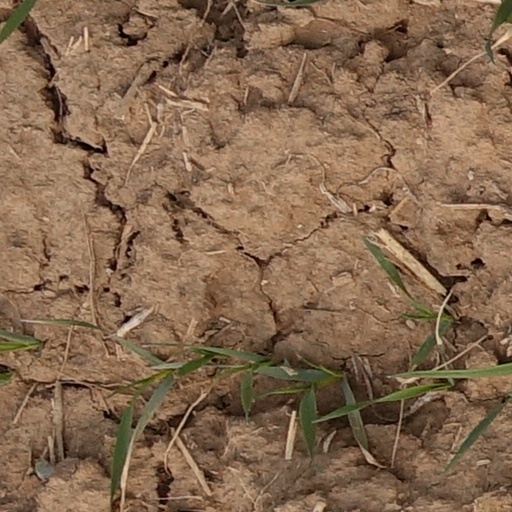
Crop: wheat